Lilian Harvey

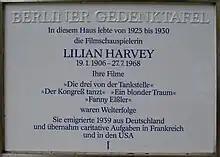
Berlin memorial plaque in Wilmersdorf

As she was still in touch with her Jewish colleagues, Harvey was placed under close observation by the Gestapo. Nevertheless she pushed the career of her protégé, director Paul Martin, performing in his screwball comedy "Lucky Kids" (1936) and further successful movies for UFA until 1939, such as "Seven Slaps", the biographical film "Fanny Elssler" (1937) together with Willy Birgel and "Capriccio"; as well as "Woman at the Wheel" in 1939.